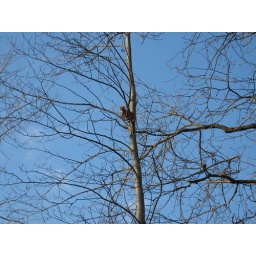
Chadwick scared up a tree by dogs